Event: Nepal Earthquake
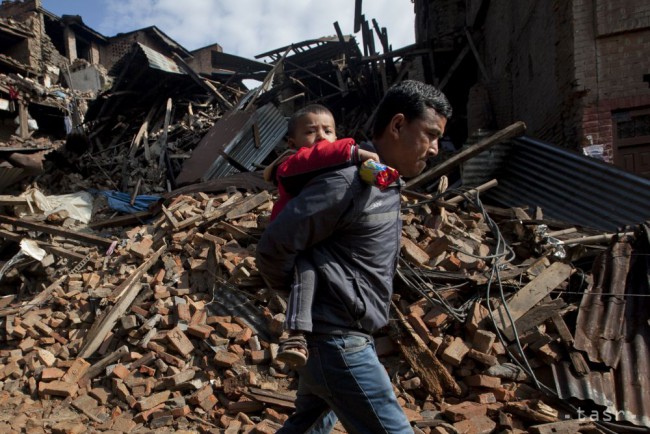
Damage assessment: damage